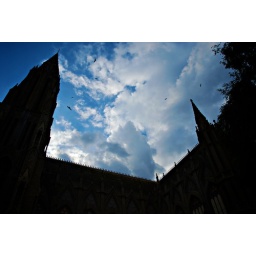
St Phelomena's church in mysore, I love the contrast between black and blue and white. Shot at: 2008-08-23 at 17-22-51